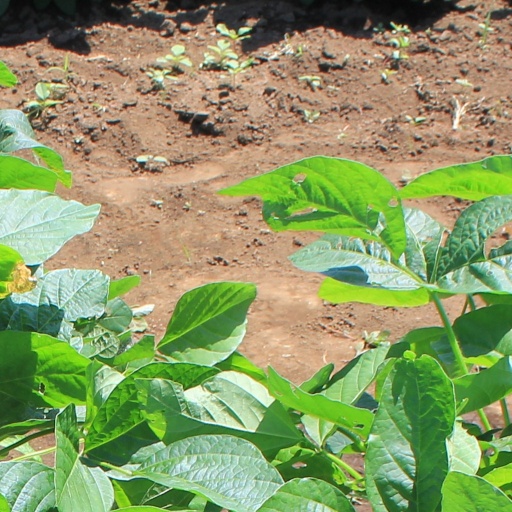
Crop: soybean